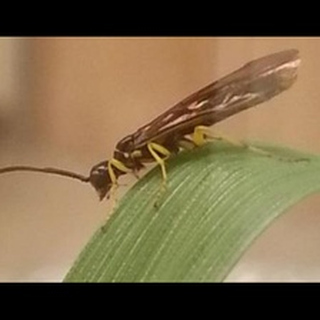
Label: wheat_stem_fly